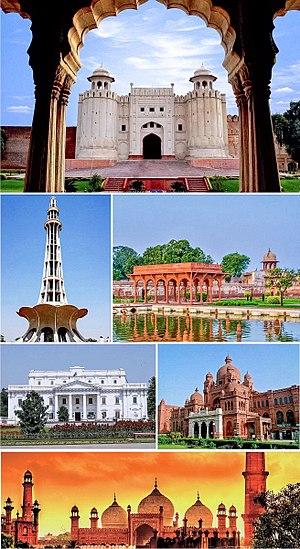
Lahore est une ville du Pakistan située sur la rivière Ravi, affluent de l'Indus. Elle compte plus de onze millions d'habitants, faisant d'elle la deuxième ville du Pakistan après Karachi et la 45ᵉ du monde. Capitale de la province du Pendjab, elle est un grand centre universitaire et culturel et dispose de la plus grande mosquée d'Asie, Moyen-Orient exclu.